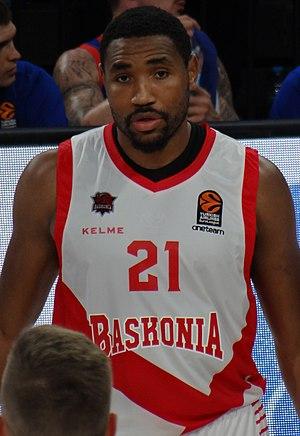
Kevin Jones, né le 25 août 1989 à Mount Vernon dans l'État de New York, est un joueur américain de basket-ball évoluant au poste d'ailier fort.